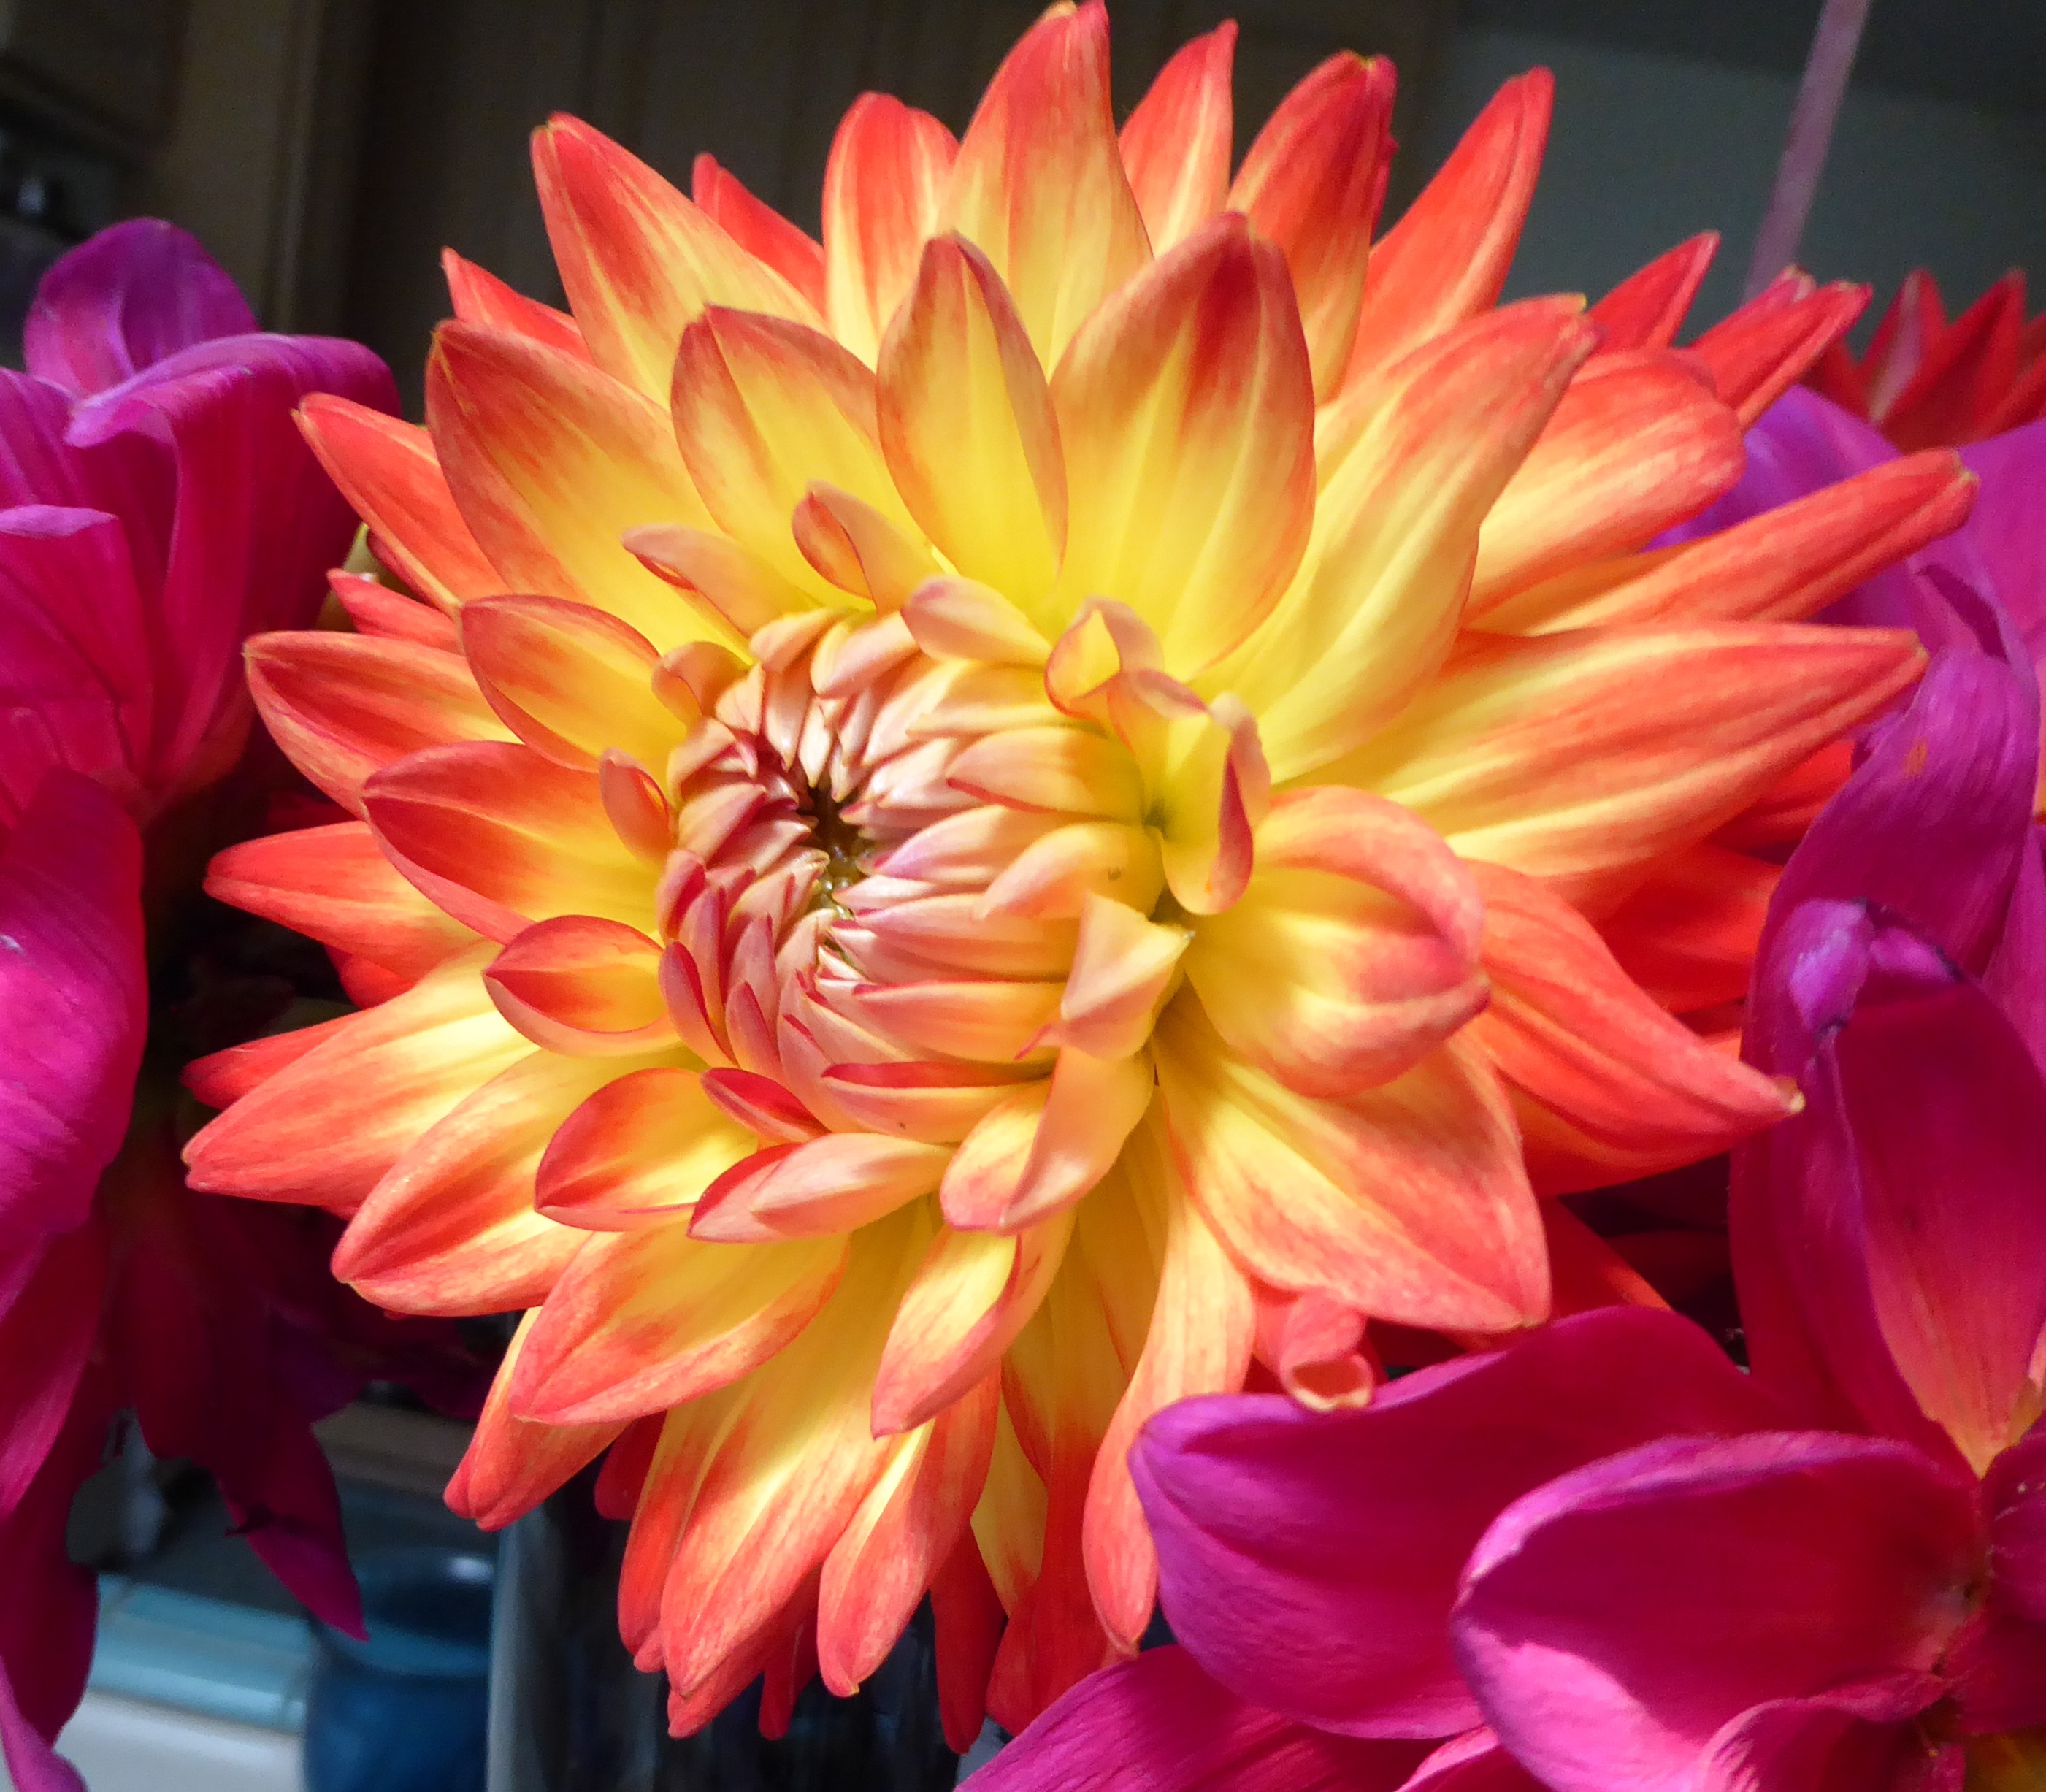
nature, blossom, plant, flower, petal, bloom, summer, floral, decoration, orange, color, blooming, colorful, yellow, yellow flower, dahlia, vibrant, macro photography, flowering plant, daisy family, city car, yellow dahlia, asterales, annual plant, plant stem, land plant